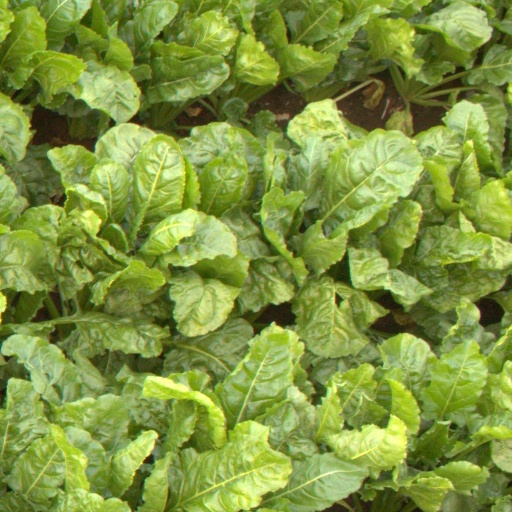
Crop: sugar beet